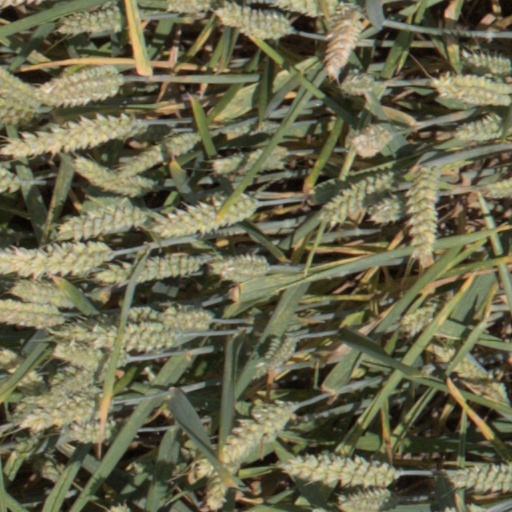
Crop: wheat